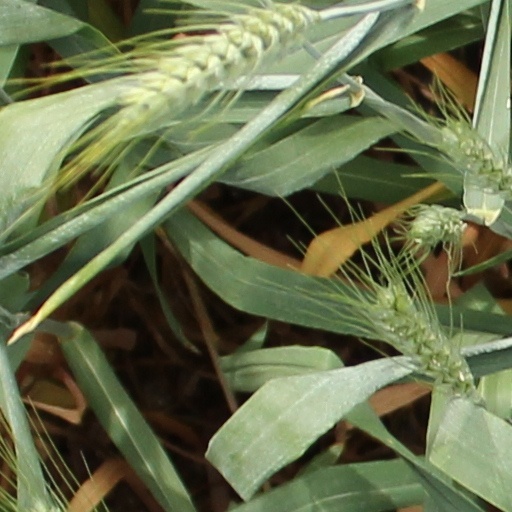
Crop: wheat